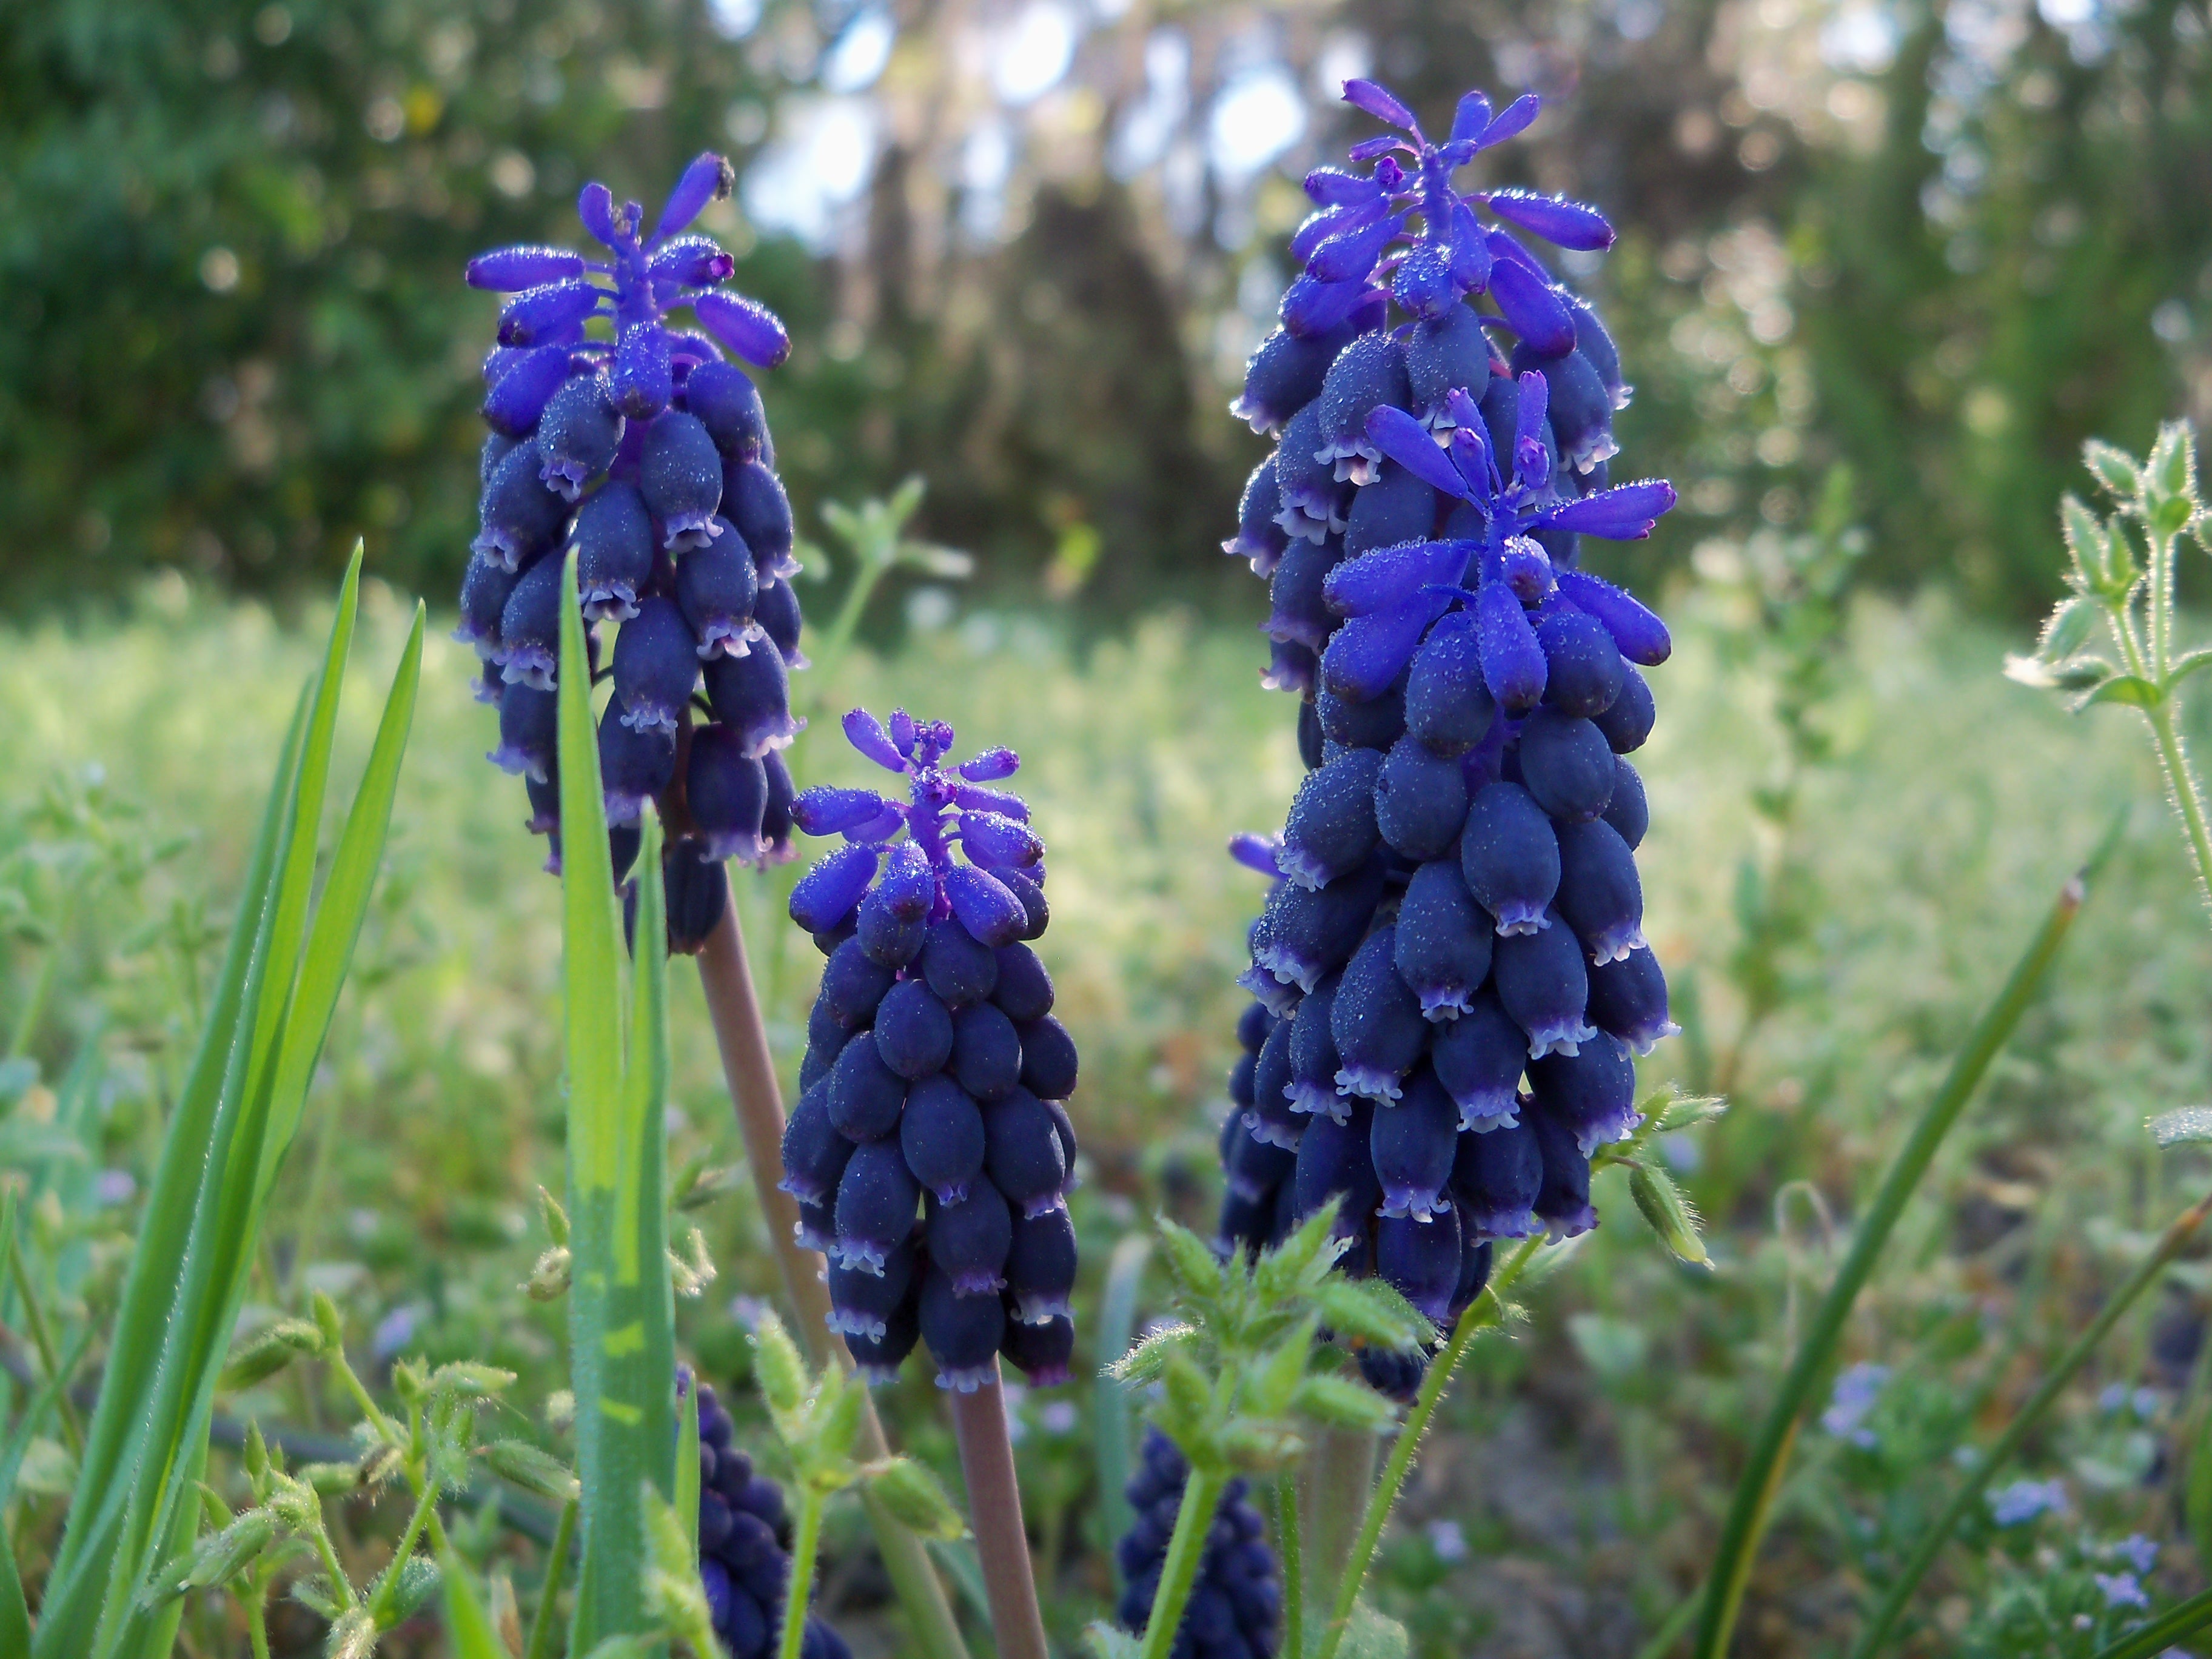
nature, plant, meadow, flower, purple, natural, botany, flora, lavender, wildflower, muscari, lilac, hyacinth, lupin, flowering plant, land plant, english lavender, dactylorhiza praetermissa